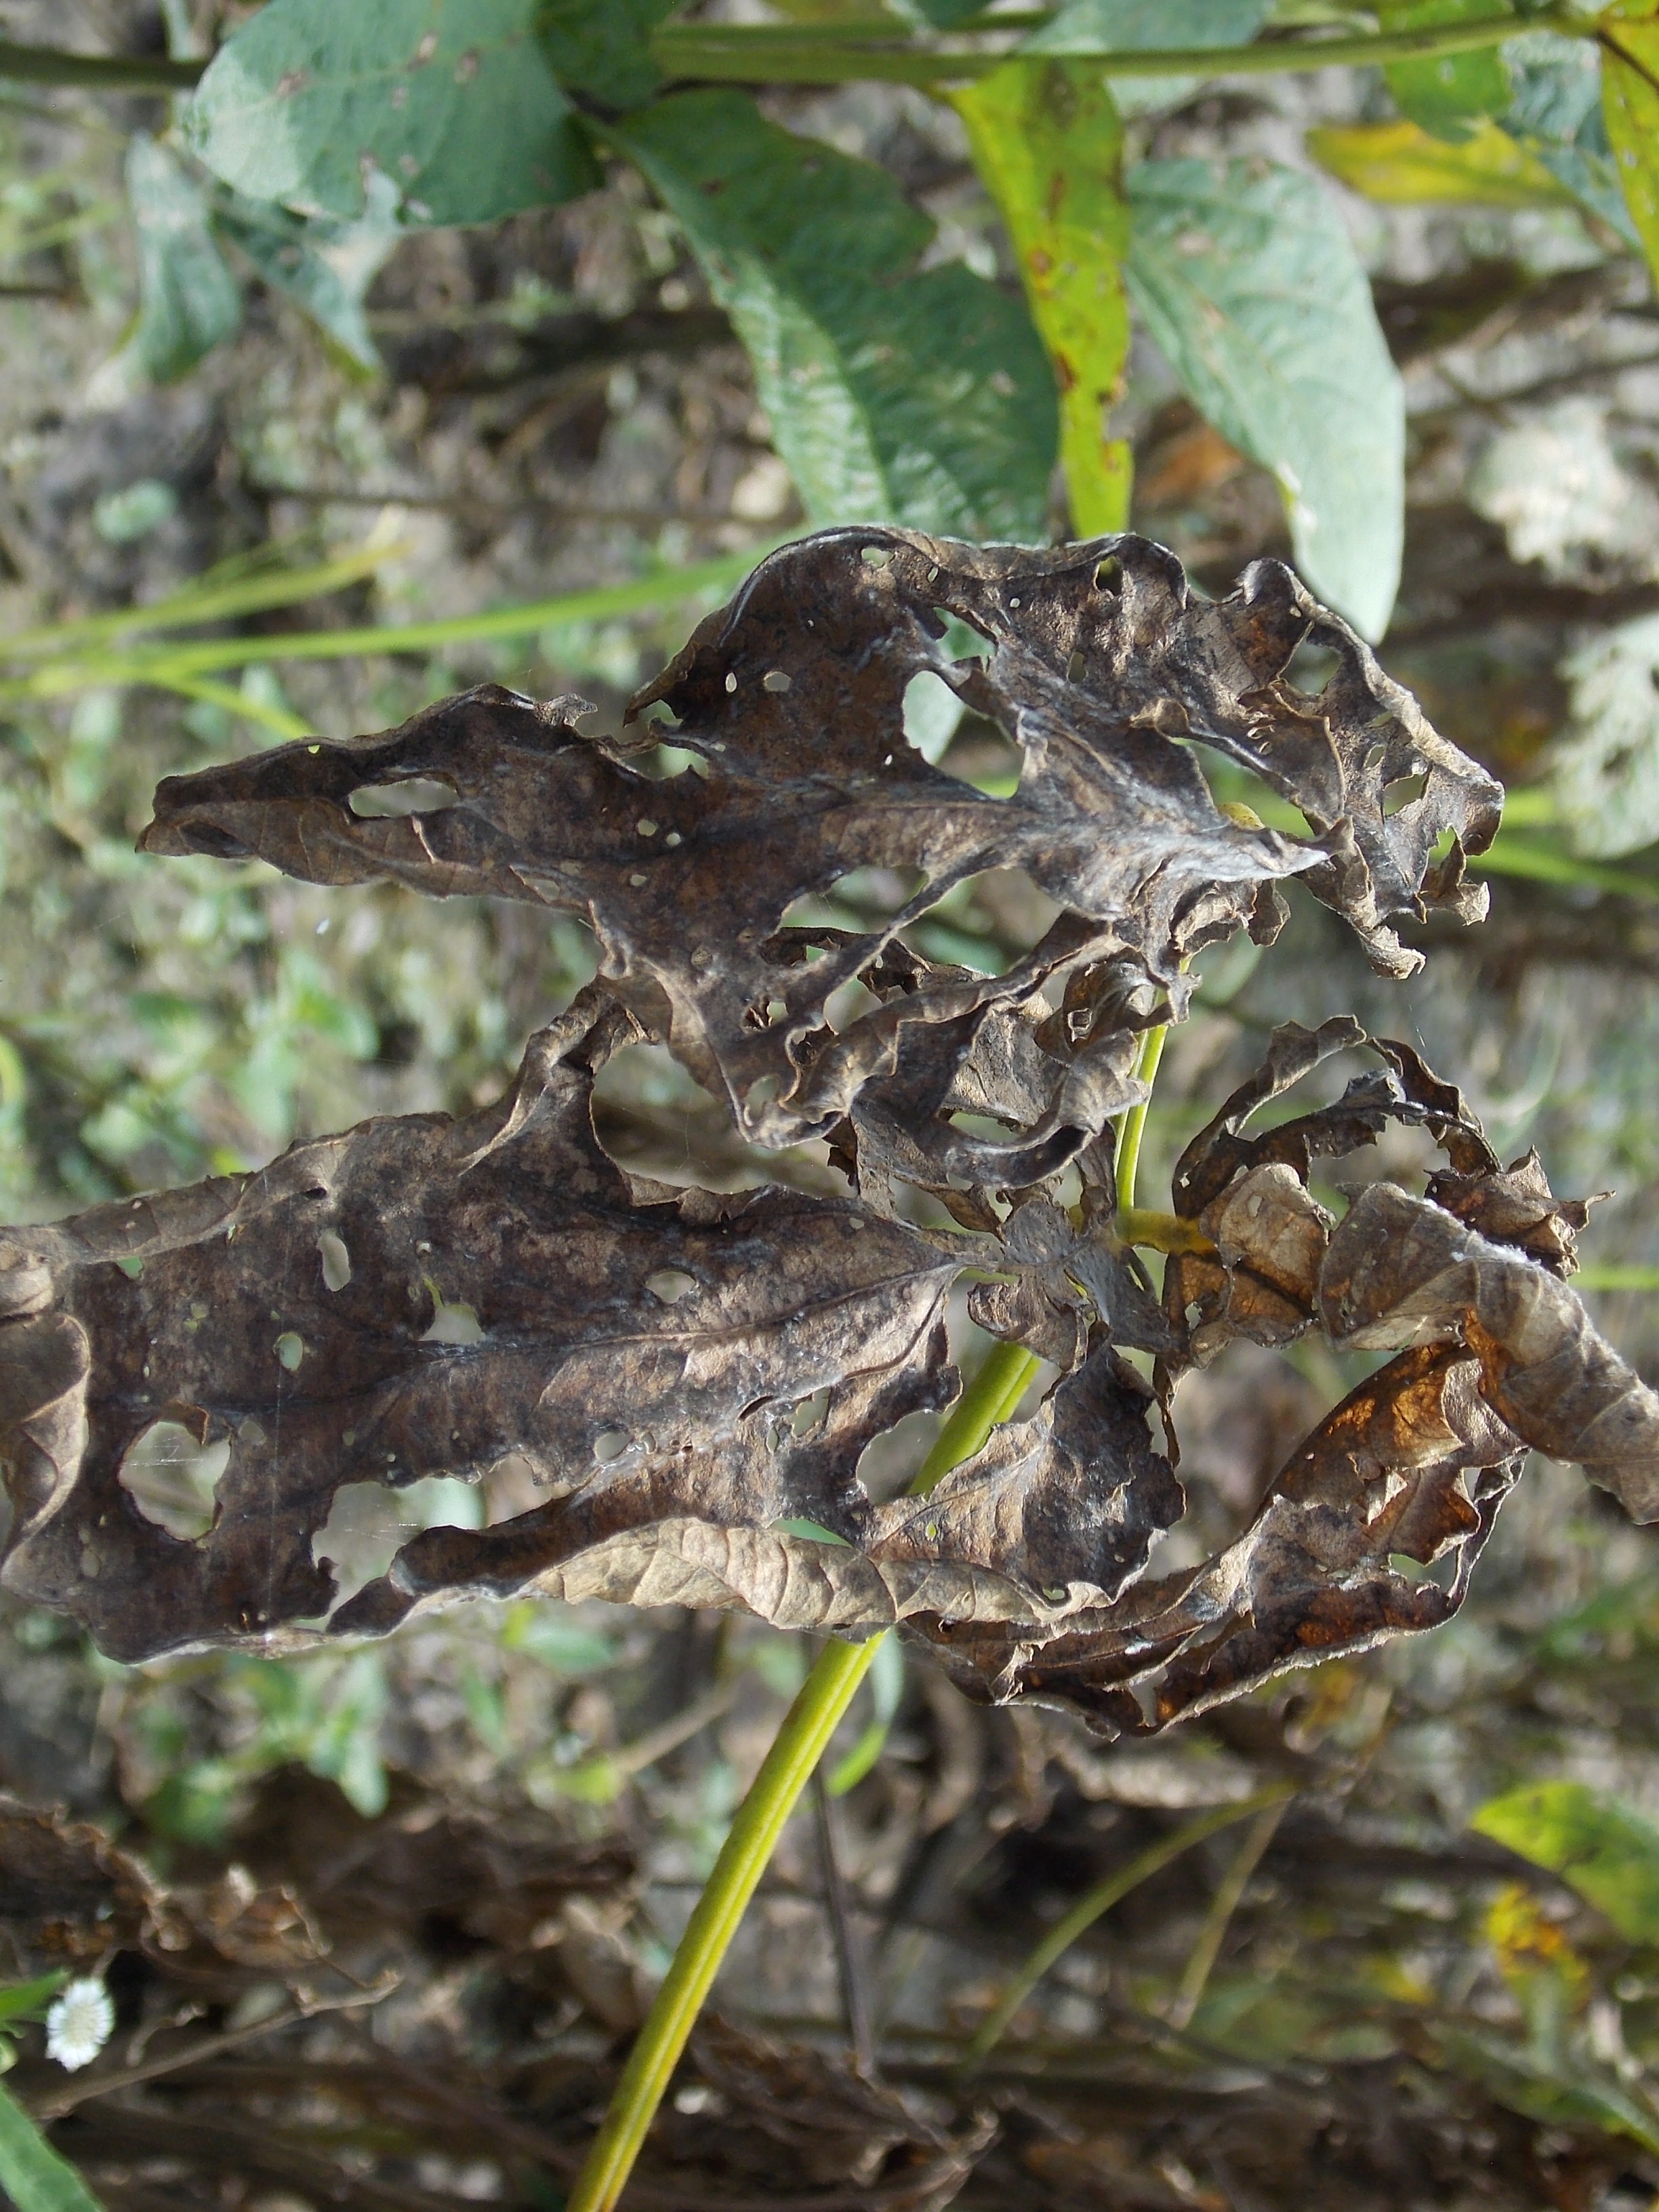
Label: Disease